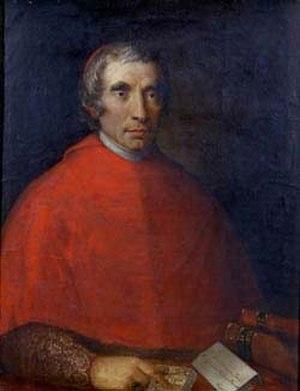
Bologne et de la province de même nom et l'une des principales villes d'Italie. Bologne compte environ 390 000 habitants (les Bolonais) et son aire urbaine regroupe 1 005 000 habitants.